Indian Village, Detroit

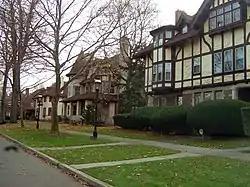
Homes on Iroquois Street

Indian Village is a neighborhood located in Detroit, Michigan, bounded to the north and south by Mack Avenue and East Jefferson Avenue, respectively, along the streets of Burns, Iroquois, and Seminole. The district was listed on the National Register of Historic Places in 1972.